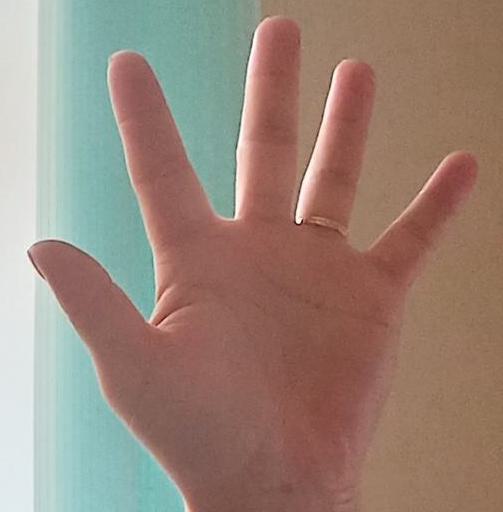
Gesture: palm